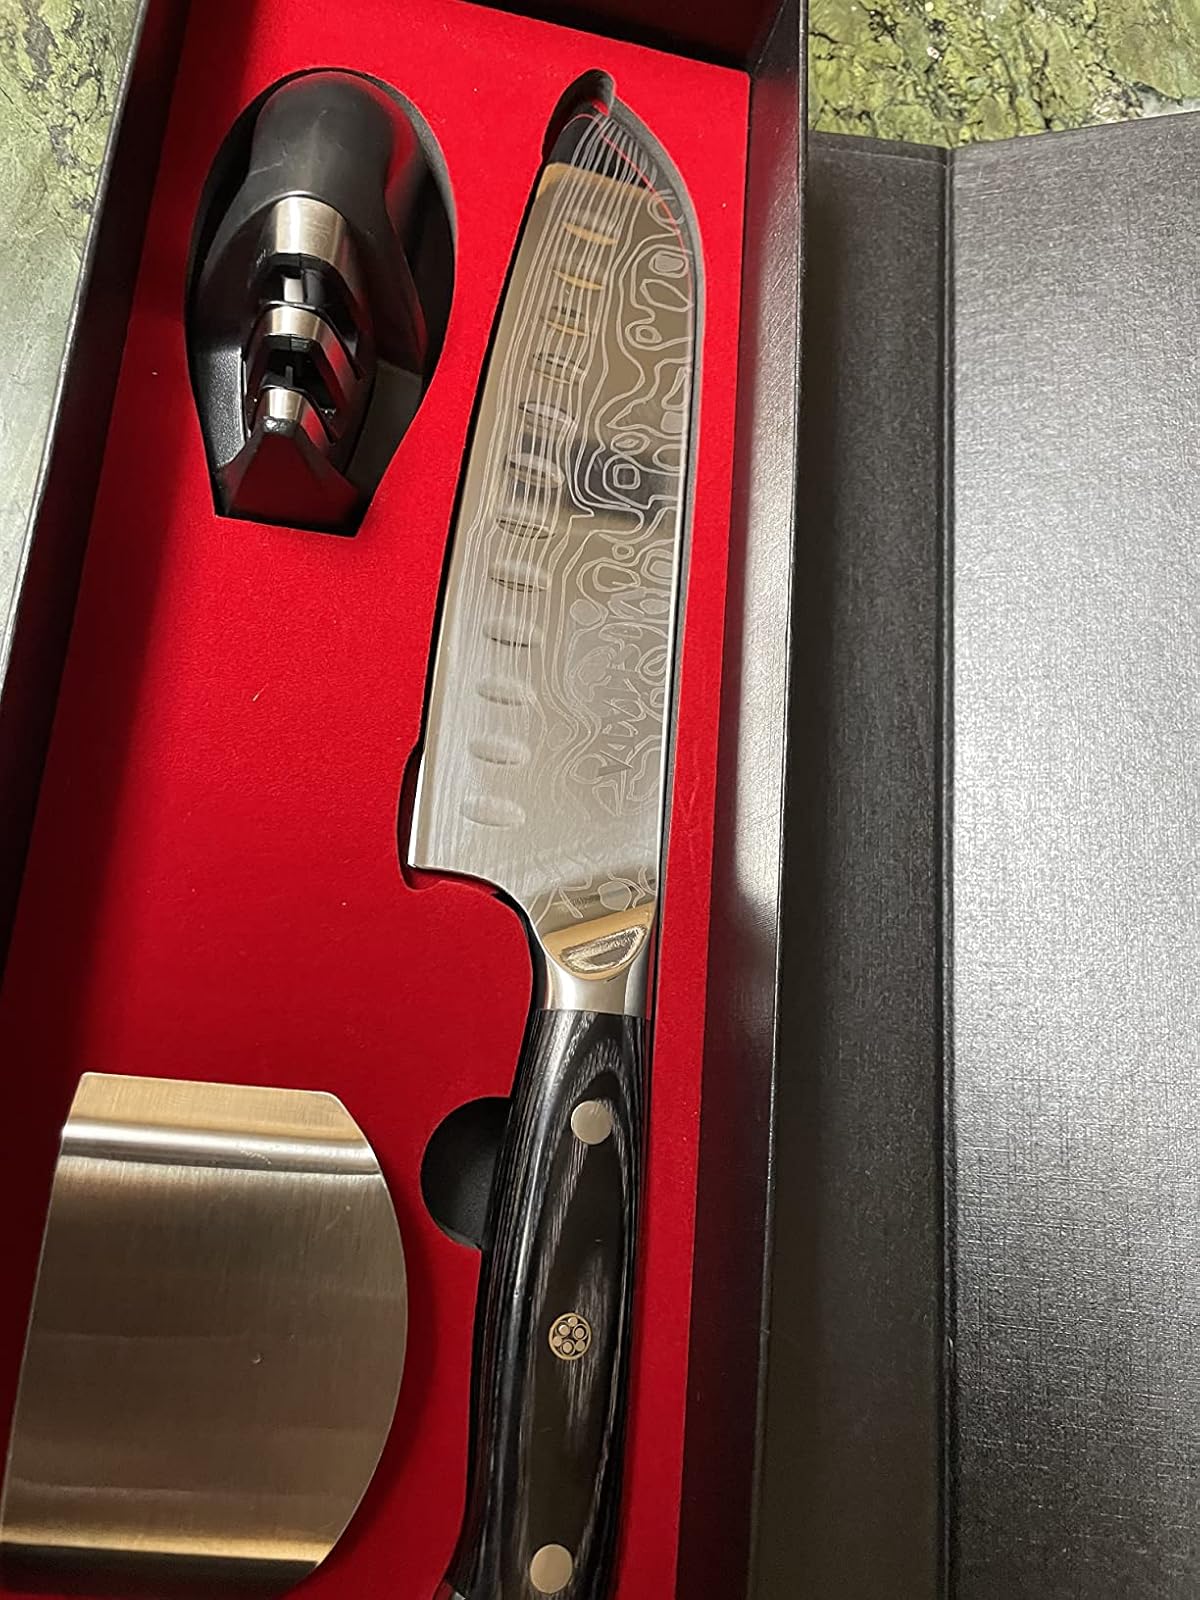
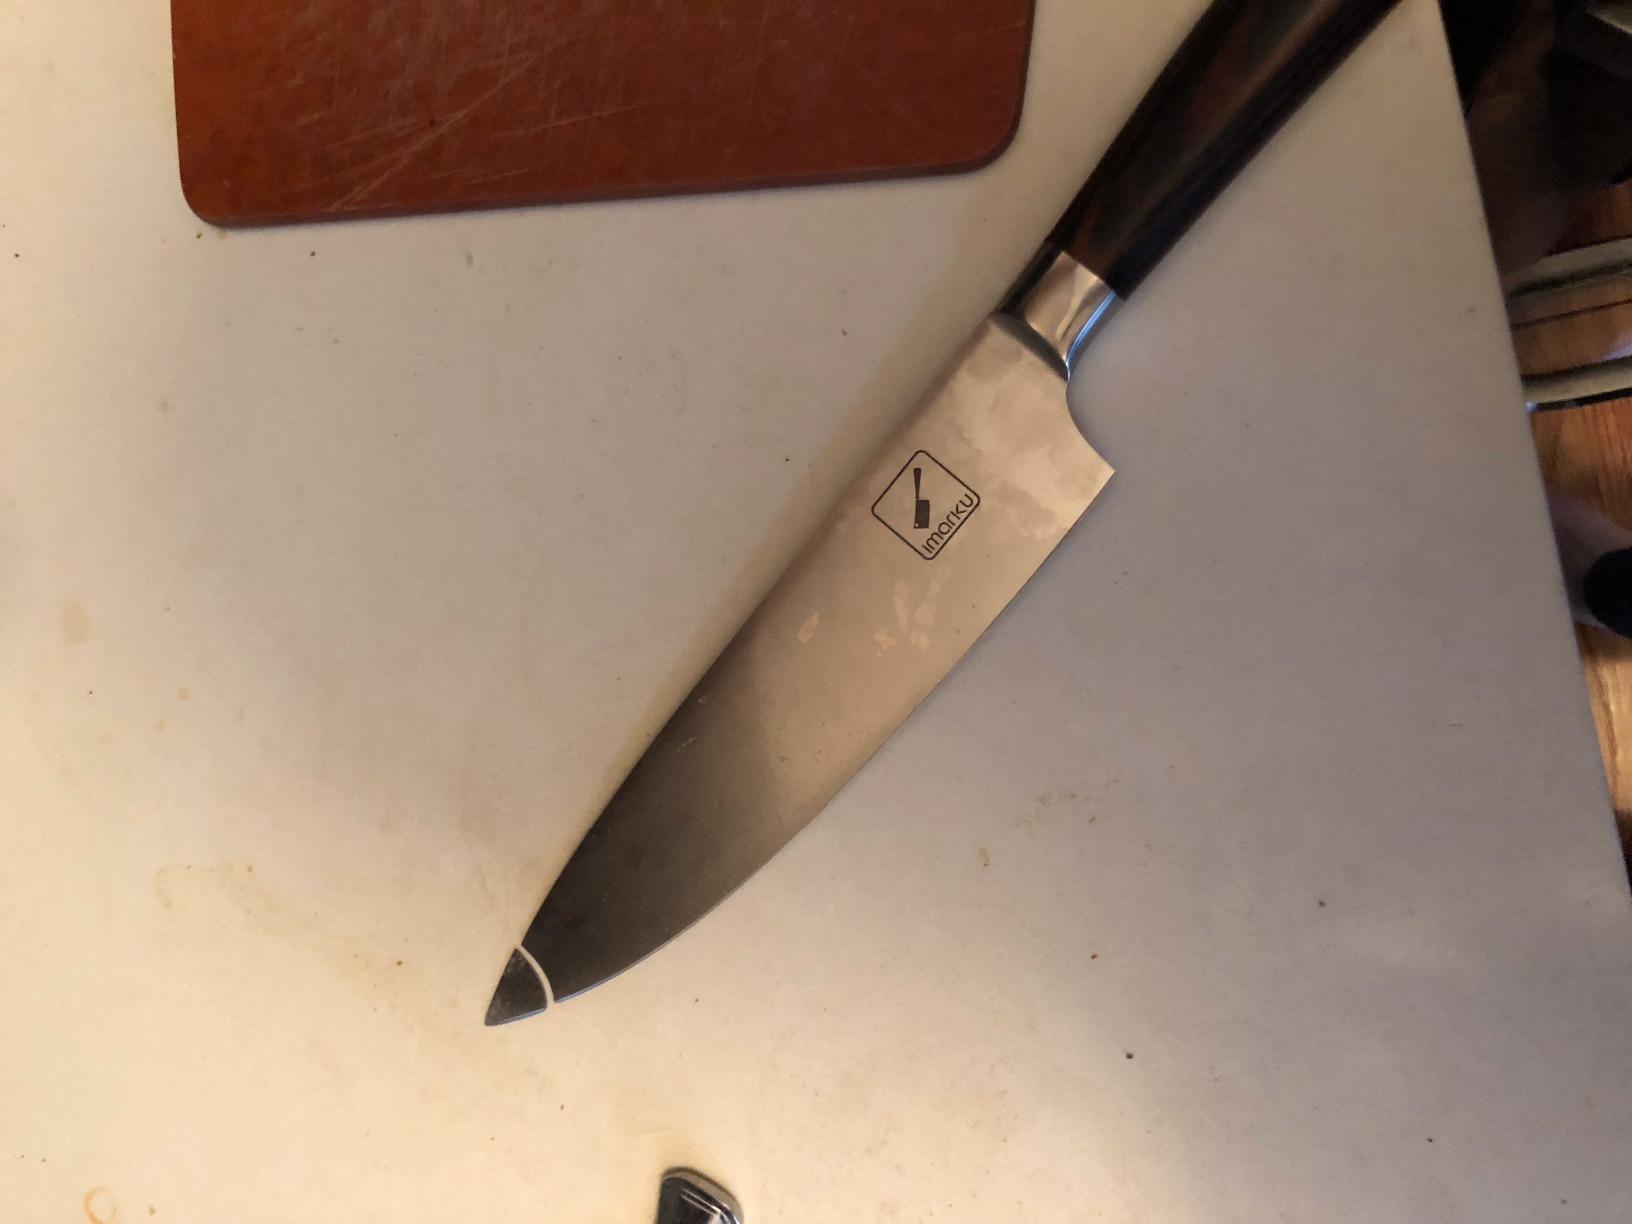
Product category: items_knife
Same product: no